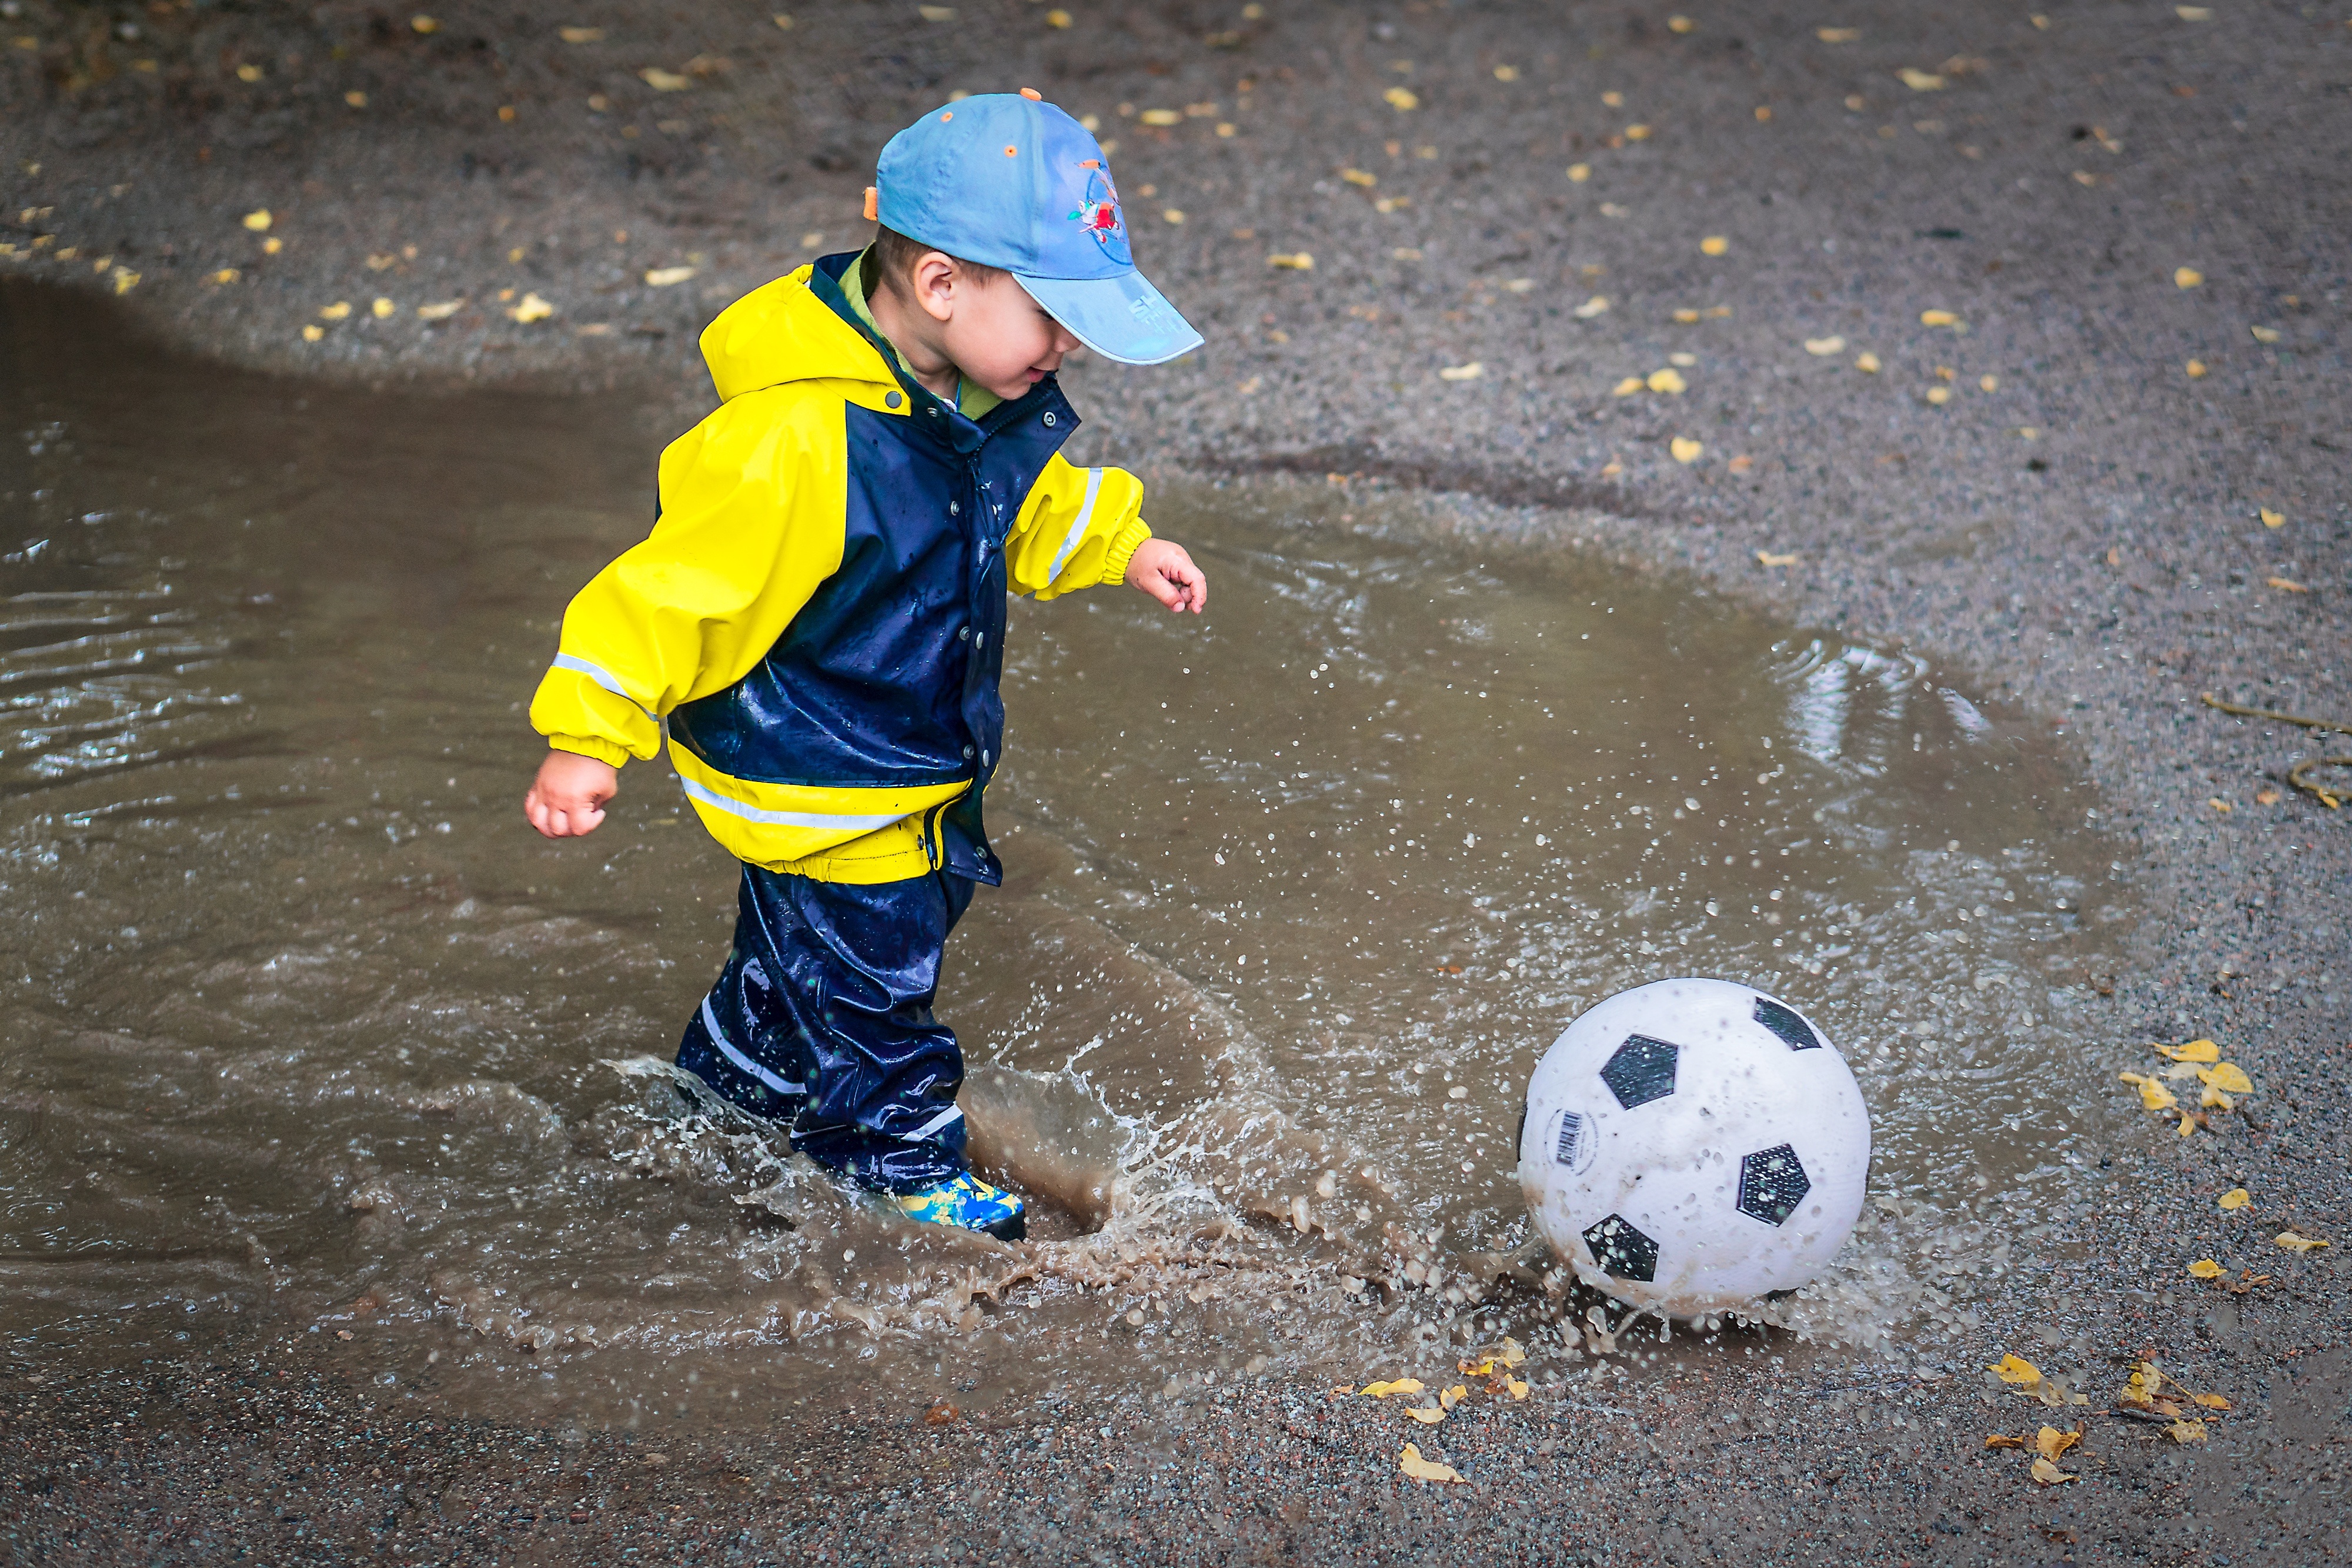
water, liquid, play, rain, boy, kid, wet, jumping, young, splash, puddle, child, hat, playing, football, healthy, childhood, son, outdoors, happy, happiness, ball, rolling, drops, rings, rubber, happy kid, rain clothes